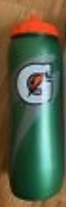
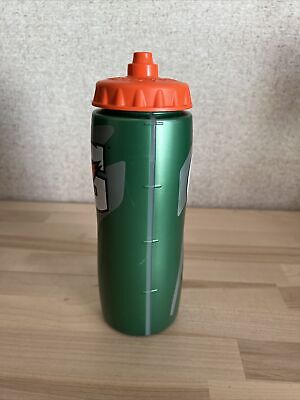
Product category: misc
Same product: yes